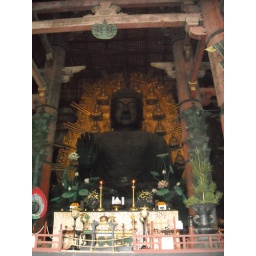
The largest wooden building in the world, housing a massive statue of Buddha.